Alfa Romeo Alfasud

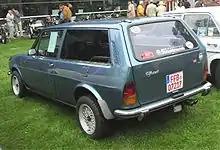
1975–78 Alfasud Giardinetta

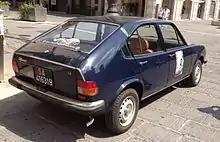
Alfasud Super 1.3

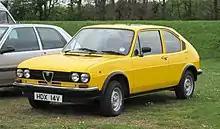
1979 Alfasud ti 1.5

In 1974, Alfa Romeo launched a more upscale model, the Alfasud SE. The SE was replaced by the Alfasud L ("Lusso") model introduced at the Bruxelles Motor Show in January 1975. Recognizable by its bumper overriders and chrome strips on the door sills and on the tail, the Lusso was better appointed than the standard Alfasud (which was now called "normale"), with such features as cloth upholstery, headrests, padded dashboard with glove compartment and optional tachometer. A three-door estate model called the Alfasud Giardinetta was introduced in May 1975, with the same equipment of the Alfasud "L".